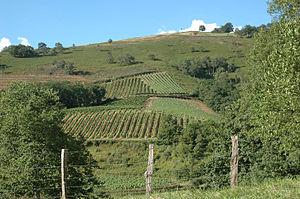
Les vignobles du Pays basque s'étendent, historiquement, aussi bien sur le Pays basque français que sur le Pays basque espagnol. Tous deux possèdent une longue tradition viticole, qui se traduit par une multitude d'appellations d'origine et des caractéristiques spécifiques à ces terroirs.
Saint-Étienne-de-Baïgorry est une commune française située dans le département des Pyrénées-Atlantiques, en région Nouvelle-Aquitaine.